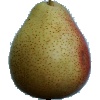
Label: Pear Forelle 1